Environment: real
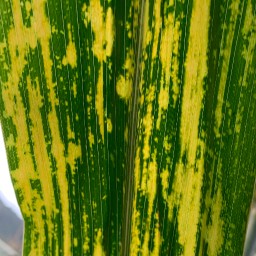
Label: lethal_necrosis